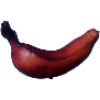
Label: red_banana